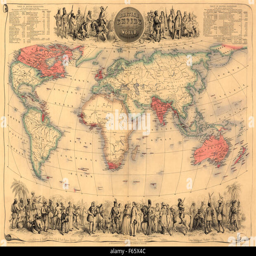
map of the world with possessions of the coloured red .